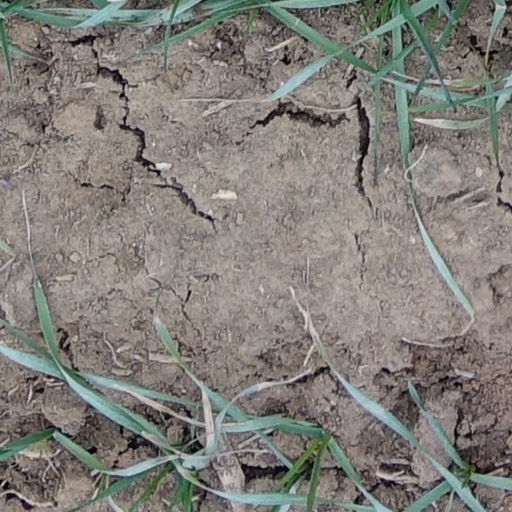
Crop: wheat